Vytautas the Great

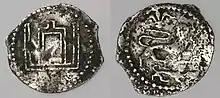
Principality of Smolensk coin with lions or leopards and the Columns of Gediminas, showing it as a vassal of Vytautas the Great, circa 1399–1401.

Vytautas continued Algirdas' vision to control as many Ruthenian lands as possible. Much of the territory was already under the Grand Duke's rule, but the rest was controlled by the Mongols. Tokhtamysh, Khan of the Golden Horde, sought help from Vytautas when he was removed from the throne in 1395 after his defeat by Timur. An agreement was reached that Vytautas would help Tokhtamysh to regain power, and the Horde would cede more lands to the Grand Duchy of Lithuania in return. In 1398, Vytautas' army attacked a part of the Crimea and built a castle there. Now Lithuania spanned from the Baltic Sea to the Black Sea. A number of Tatar captives were brought to ethnic Lithuania.